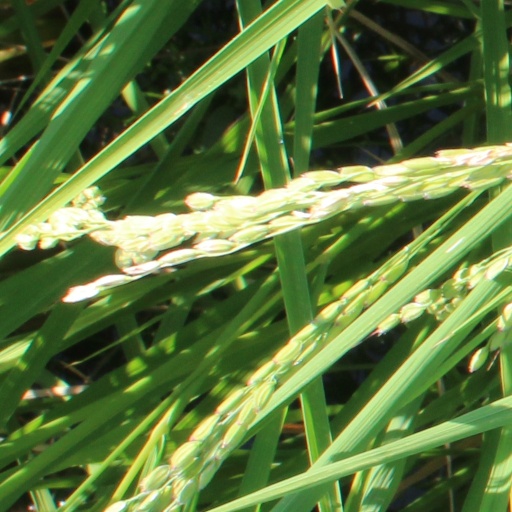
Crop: rice